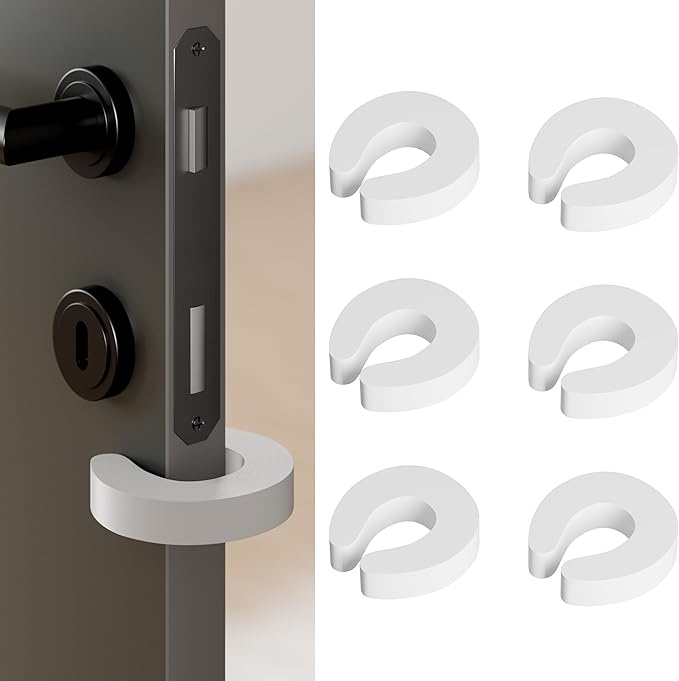
Door Pinch Guard and Door Slam Stopper 6pk. Use Safety Door Guard Made of Soft Foam to Keep Door Open. Serves As a Protector for Kids by Arcleer
About This PREVENT FROM GETTING LOCKED OUT: Baby door stopper helps prevent door from closing. With our door lock pinch guard kids and pets will not ever get locked out. PROTECT LITTLE FINGERS: This foam guard is a finger pinch protector that acts as a great door safety for kids to keep your little ones safe. EASY TO USE: The finger pinch guard fits on most doors. Simply place the child door stopper on the side of the door to prevent door from slamming. REUSABLE: Foam door stopper has an inconspicuous white design. This door stopper for kids can be used again and again. FURNITURE FREINDLY: This child proof foam is furniture friendly and does not harm the door. It works as a anti door slam to protect the door frame and is also a door slam silencer. Overview Brand : ARCLEER Mounting Type : Door Mount Material : foam Color : White Style : Kids,Safety Product Dimensions : 3.9"L x 3.9"W x 0.7"Th Number of Pieces : 6 Manufacturer : Arcleer
Brand: 베이비 7
Category: Baby & Toddler > Baby Safety > Baby Safety Locks & Guards > Door Locks